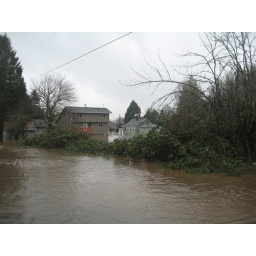
State street under water